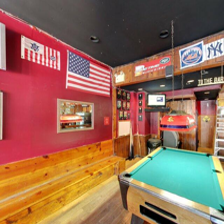
Label: streetView